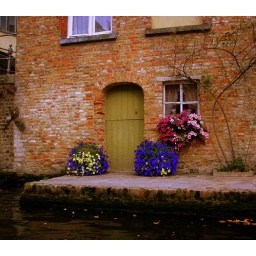
a cute little house by the canalside in Bruges